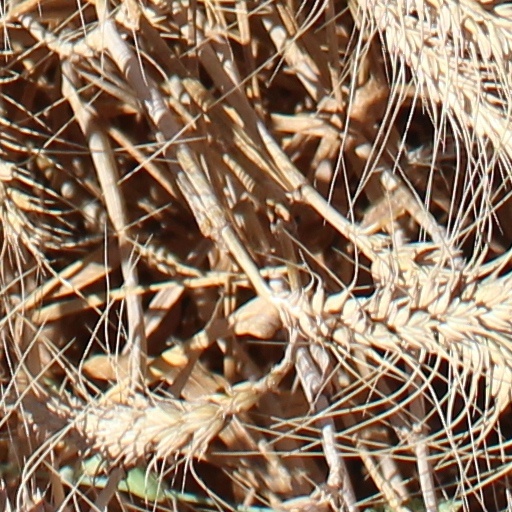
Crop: wheat